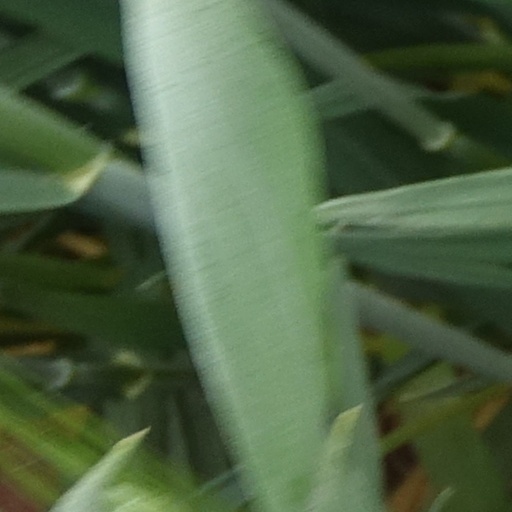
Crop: wheat